Hackney Speedway

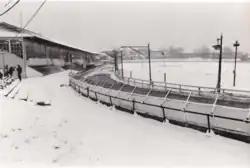
Hackney Wick Stadium in 1979

A turbulent 1935 season for Lea Bridge and Walthamstow Wolves resulted in the relocation of the speedway into Hackney Stadium, with the team riding as the Hackney Wick Wolves. The track measuring 310 metres, was granted a licence by the Speedway Control Board.